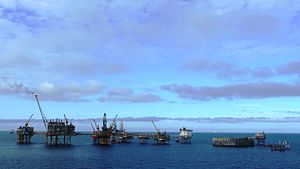
Nordsøolie / Indvindingens historie og betydning / Norge
Ekofisk-feltet i sommeren 2010.
Nordsøolie er en samlet betegnelse for forekomster af kulbrinter under Nordsøens bund. De første oliefelter i Nordsøen blev opdaget i begyndelsen af 1960'erne, og siden da har alle lande rundt om Nordsøen iværksat indvinding af de værdifulde råstoffer. Produktionen af olie toppede i 1999 med en dagsproduktion på over 1 mio m³, mens dagsproduktionen af gas nogle år senere nåede tæt på 1 mia m³. Siden da har produktionen været jævnt aftagende.